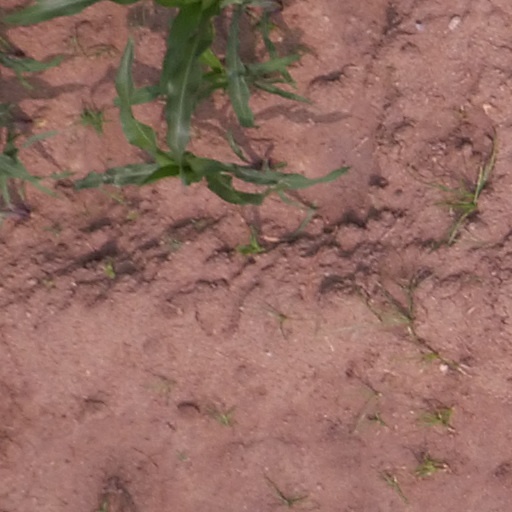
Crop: maize; corn